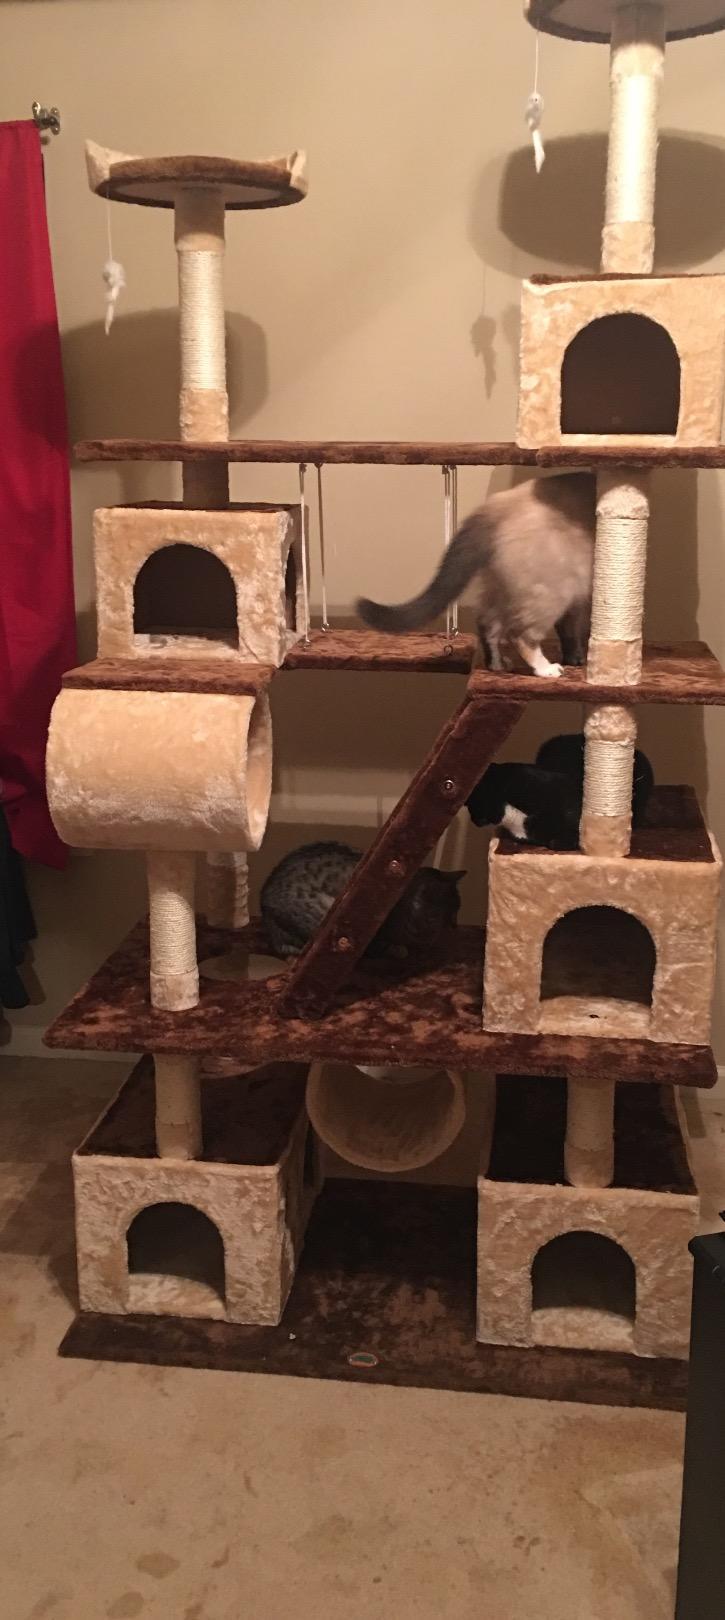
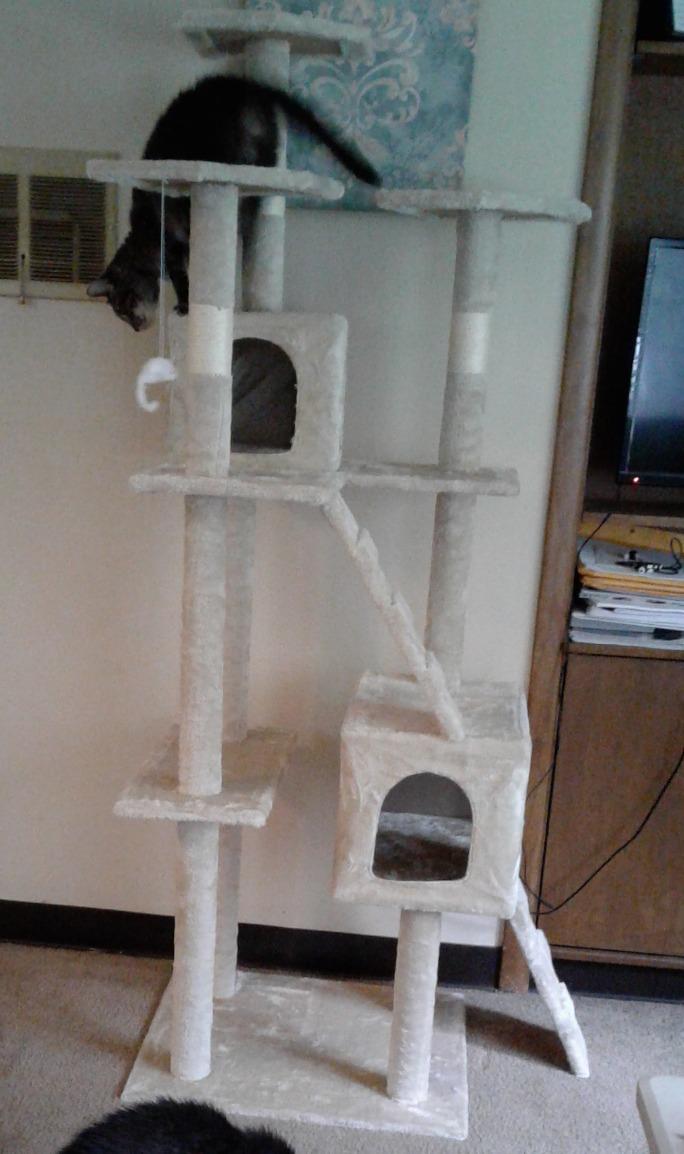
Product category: items_cat tree
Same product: no